Chander Pahar (film)

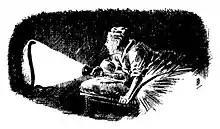
Picture of Shankar facing a Black mamba in the original book.

The novel "Chander Pahar" has a story where the protagonist Shankar has a face-to-face experience with Africa's most deadliest snake, Black mamba. The shooting included a real Black mamba. Director Kamaleshwar Mukherjee said that the local people were telling the pre-production team how the Black mamba had bitten at least someone of the crew of a film in 80% of shooting cases. The most threatening fact was that the venom of Black mamba cannot be taken out. Thus, the shooting of "Chander Pahar" has a life-threatening sequence with a venomous snake. Mukherjee added that the largest risk in this sequence will be of the cinematographer, Soumik Haldar, who confidently said that he will be positively doing his work since he had already decided to do that. It was later revealed that to prevent risk, a glass sheet was over the snake and the camera so that, if the snake attacks, the sheet will be dropped.